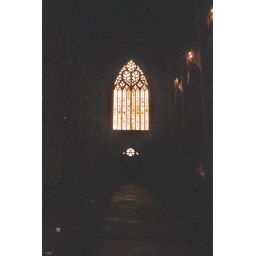
Stained glass window in the York Minster cathedral